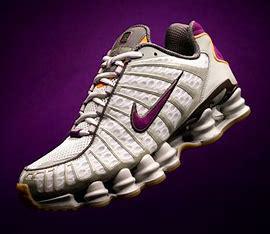
Brand: Nike
Model: Shox TL